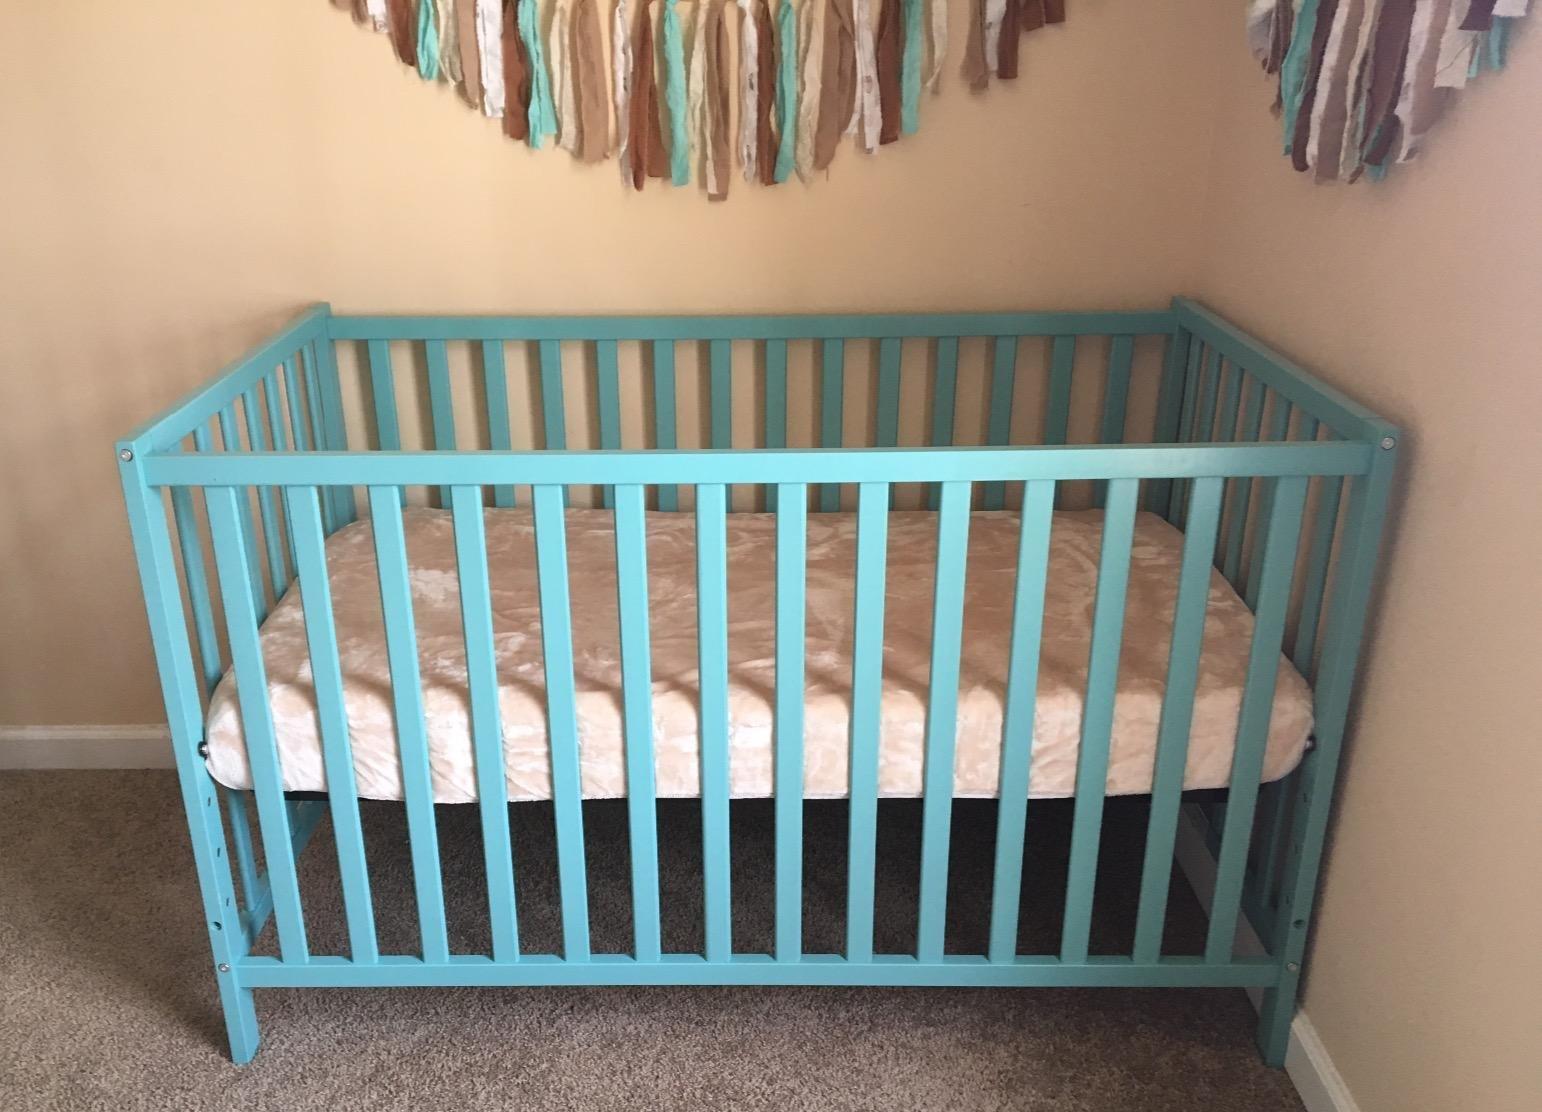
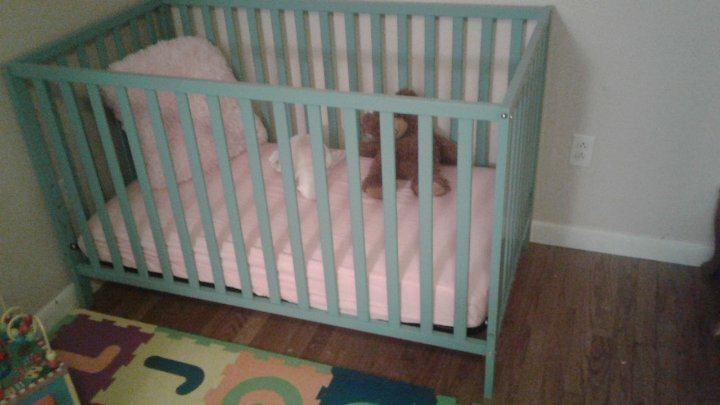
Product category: products_crib
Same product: yes